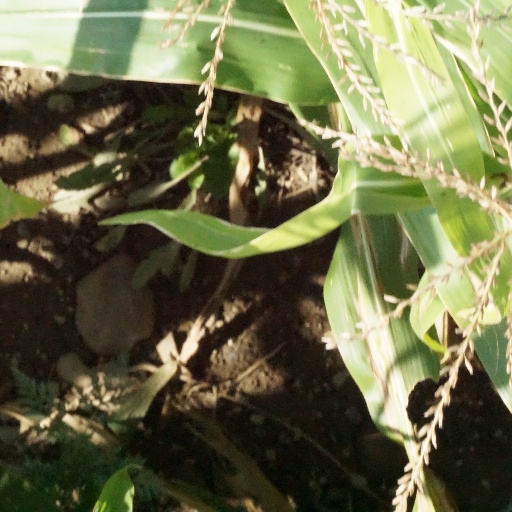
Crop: maize; corn